Rudhramadevi (film)

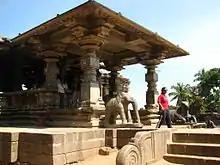
Thousand Pillar Temple where the filming commenced.

Director Gunasekhar readied a script based on the life of Rani Rudramadevi. Gunasekhar selected Ilaiyaraja to compose the music and Thotta Tharani for art direction. Mahesh Babu and Jr. NTR were first approached for the role of Gona Ganna Reddy, but both of them rejected the offer. Later, Allu Arjun was eventually selected to do the role. Neeta Lulla designed the costumes. Rapper Baba Sehgal was hired by director Gunasekhar for a role. Vikramjeet Virk, who earlier played a negative role in Ashutosh Gowarikar's "Khelein Hum Jee Jaan Sey" (2010) and in Puri Jagannadh's 2014 film "Heart Attack", was selected to play a negative character named Mahadeva Nayakadu.